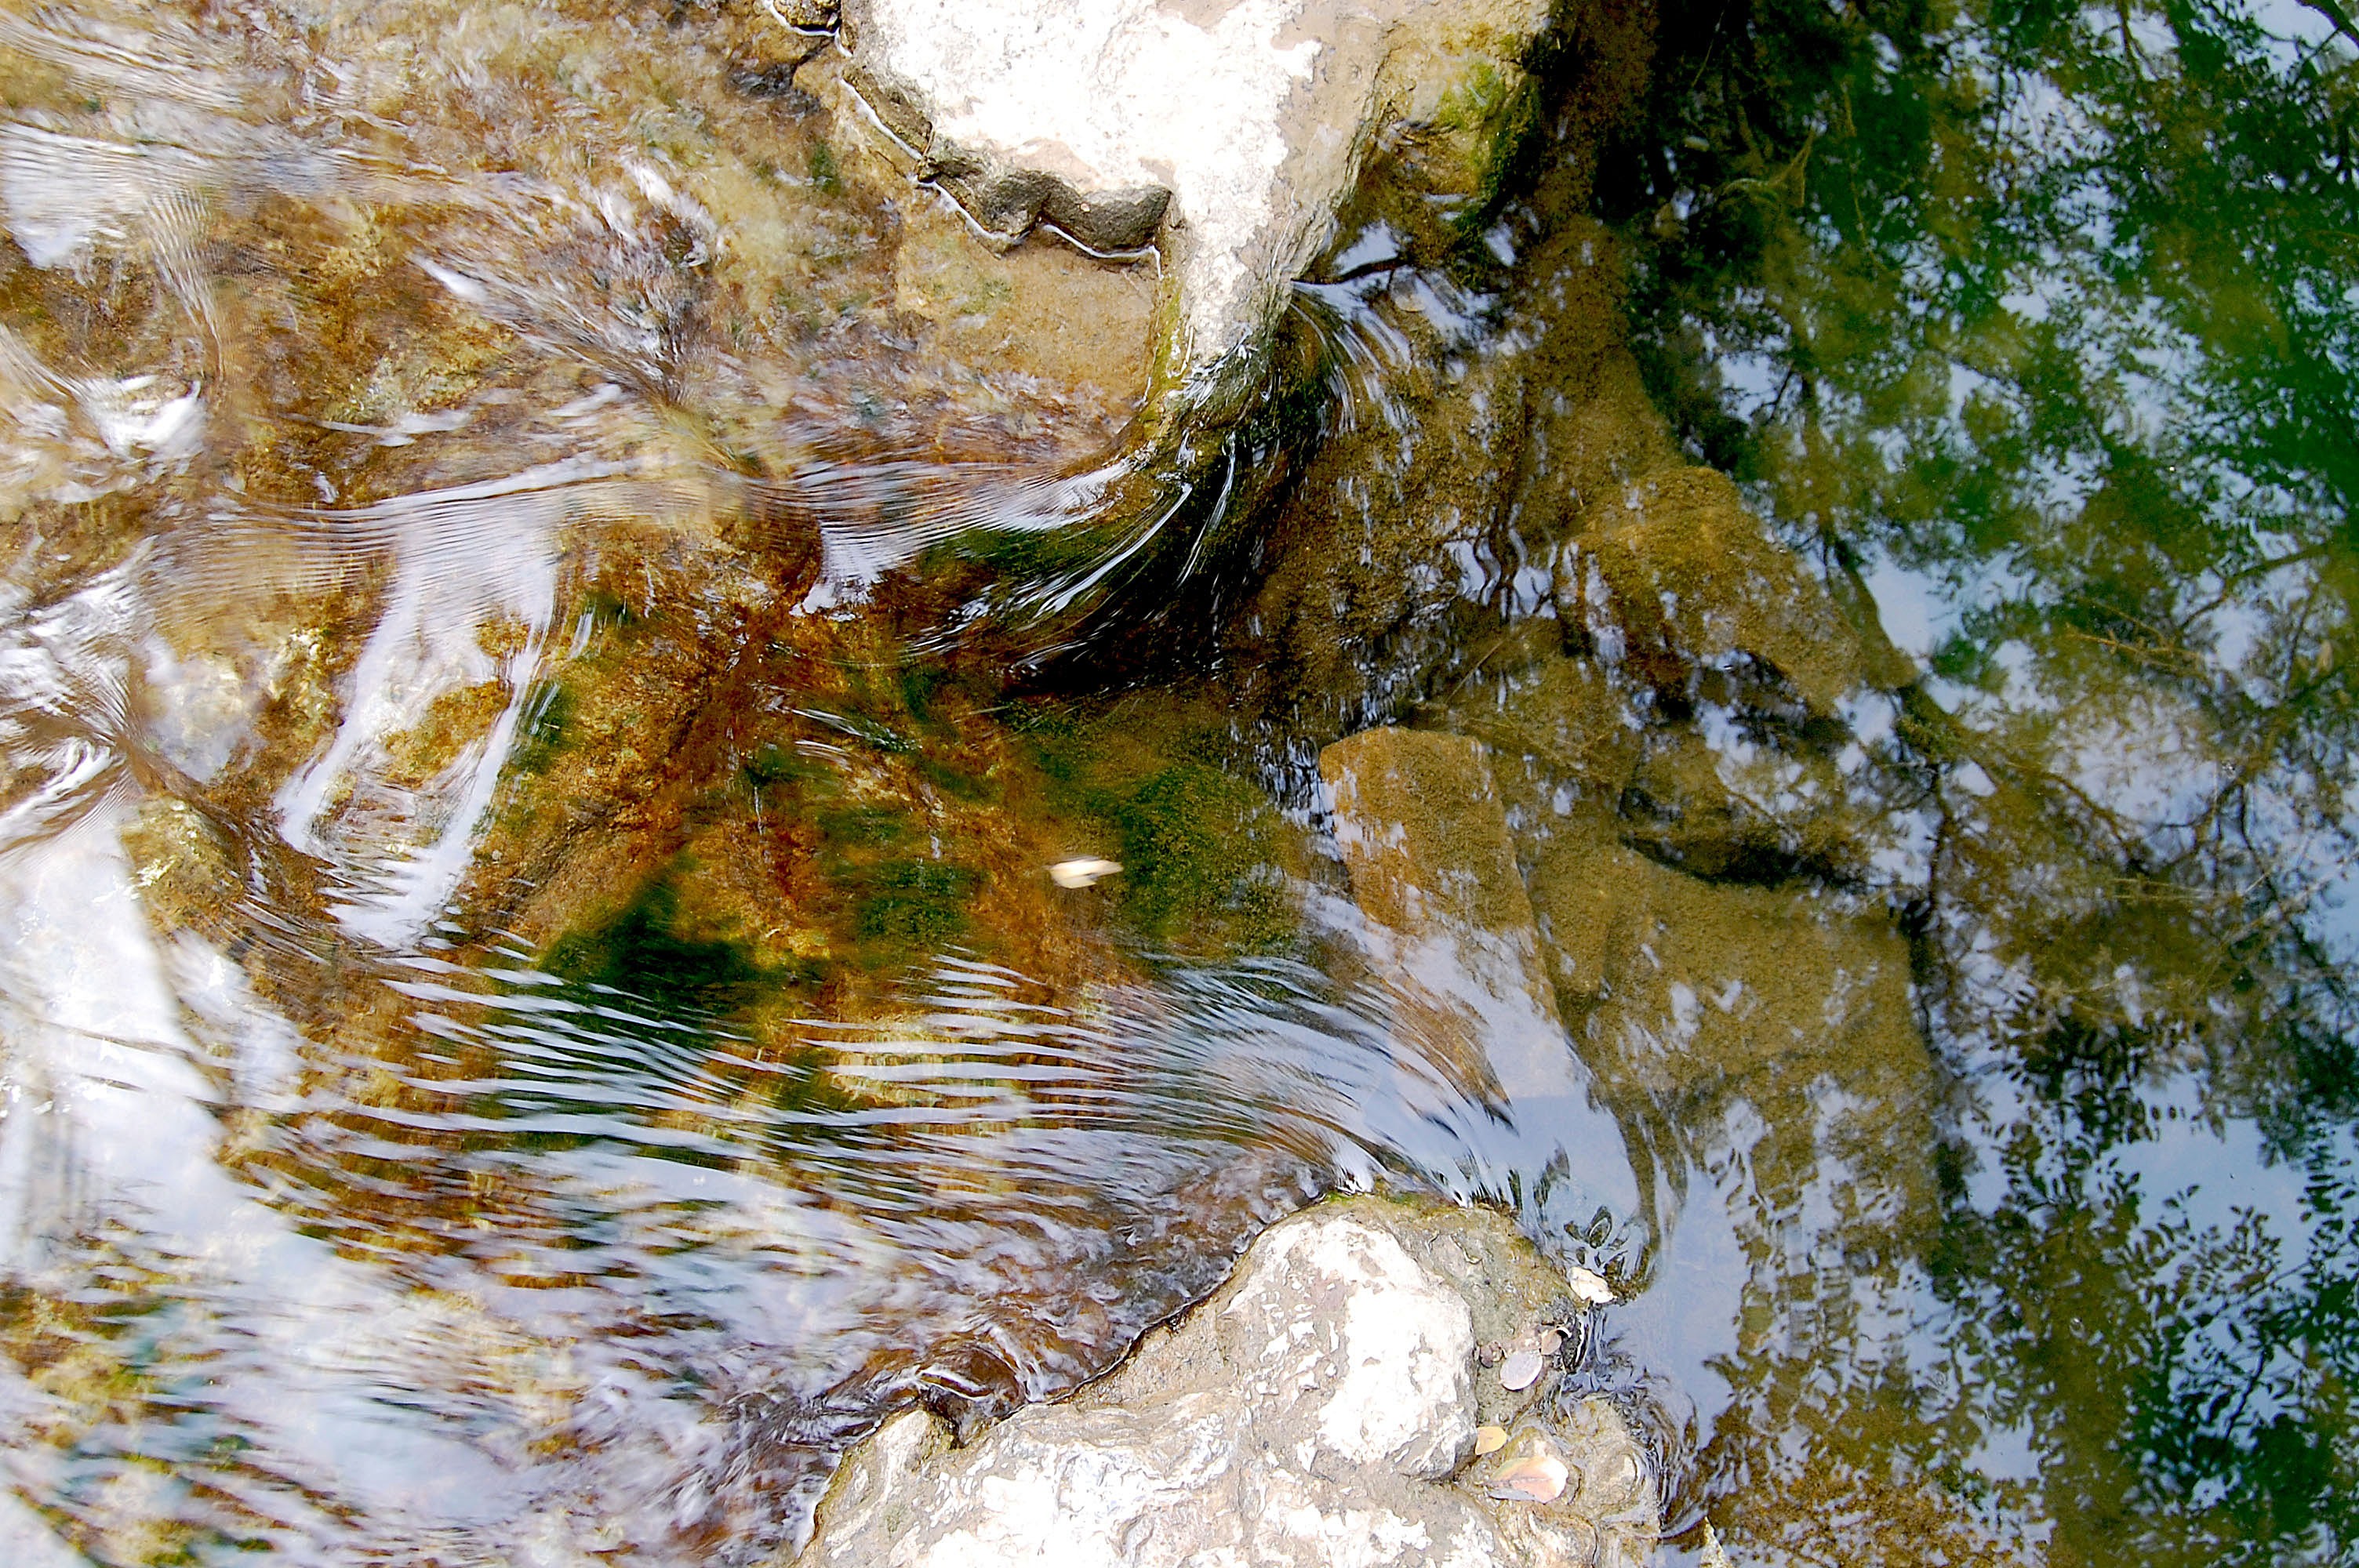
tree, water, nature, rock, leaf, river, stream, reflection, autumn, season, water flow, geology, woodland, water feature, brooks, crystal clear, woody plant